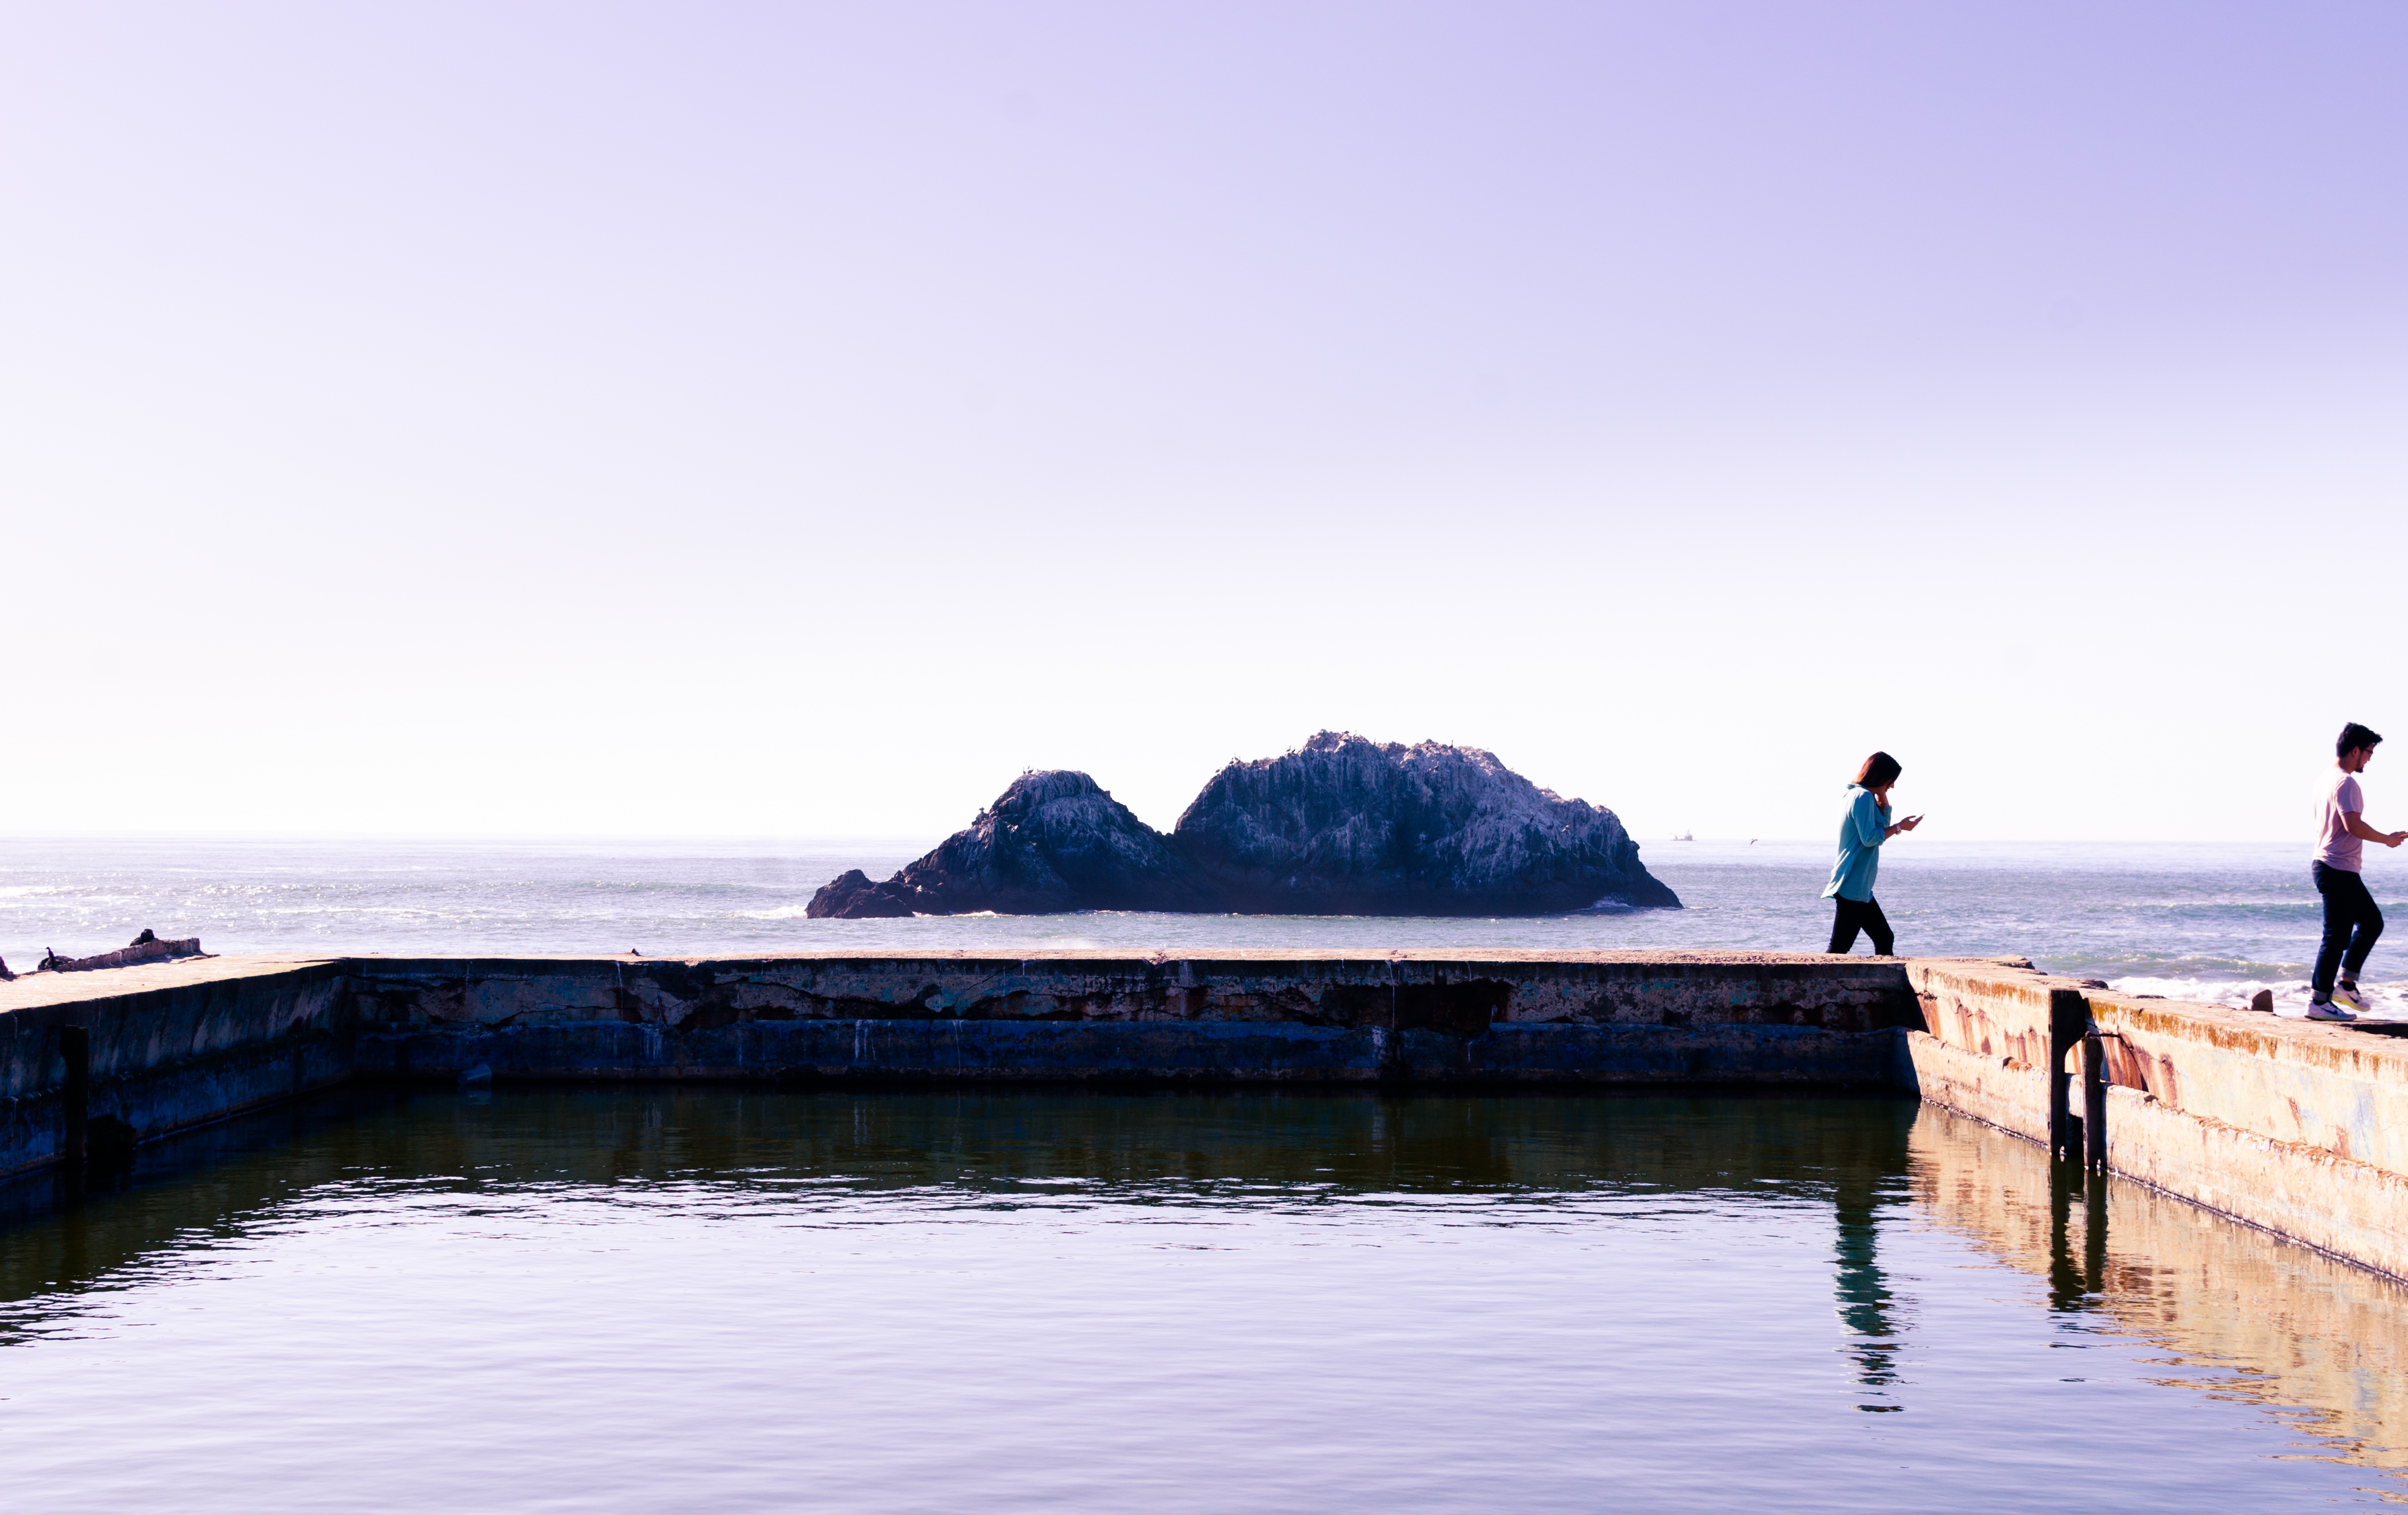
beach, sea, coast, water, ocean, horizon, winter, morning, shore, wave, lake, vacation, ice, reflection, bay, reservoir, body of water